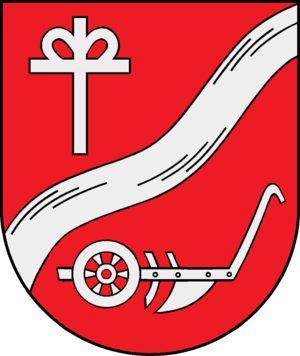
Rickling est une commune allemande de l'arrondissement de Segeberg, Land de Schleswig-Holstein.